David Howells

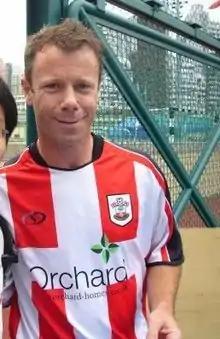

David Howells (born 15 December 1967) is an English football coach and former professional footballer.